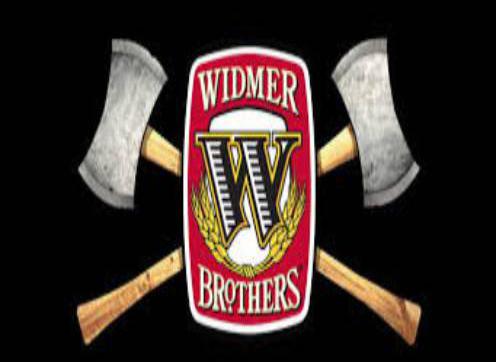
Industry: Food